List of mammals of Massachusetts

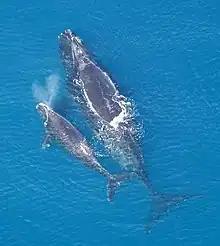
The Atlantic right whale is the state marine mammal of Massachusetts

In 2008, white-nose syndrome was recorded in Massachusetts. Afterwards, the bat population declined by 98%, and thus, in 2012, the little brown myotis, northern long-eared myotis, and tricolored bats were listed as endangered in the state.